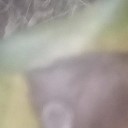
Label: Leaf_rust